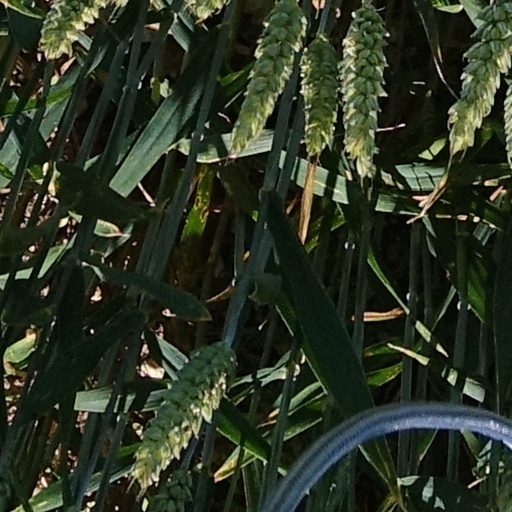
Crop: wheat